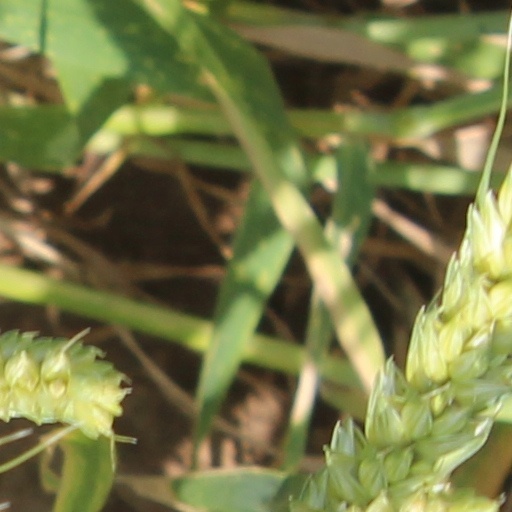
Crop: wheat